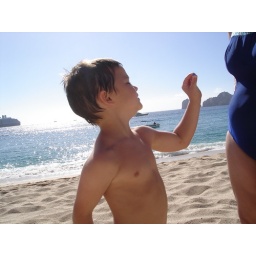
Elliot shows off some beach glass he found in Cabo.